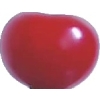
Label: cherry_sour